Jamie Lynn Spears

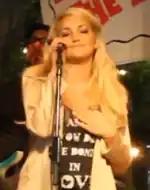

In 2011, Spears moved to Nashville and began working on a country music album with local music producers. On November 7, 2011, Spears held a small concert at The Rutledge in Nashville. On November 25, 2013, Spears released her first single "How Could I Want More". The song debuted at number 29 on Billboard's Hot Country Songs, and at number 8 on the Country Digital Songs chart, for the week ending December 7, 2013. Kevin Rutherford of "Billboard" described Spears' performance as "sweet and innocent" yet powerful, and suggested the song would fit right in at country radio. The song was named "Taste of Country"'s Top Critic's Pick.